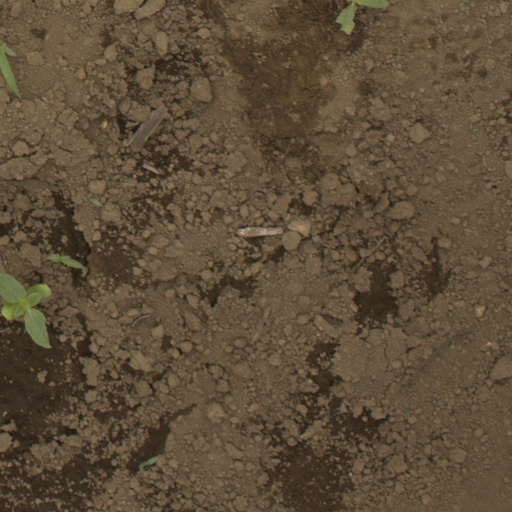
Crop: Jerusalem artichoke